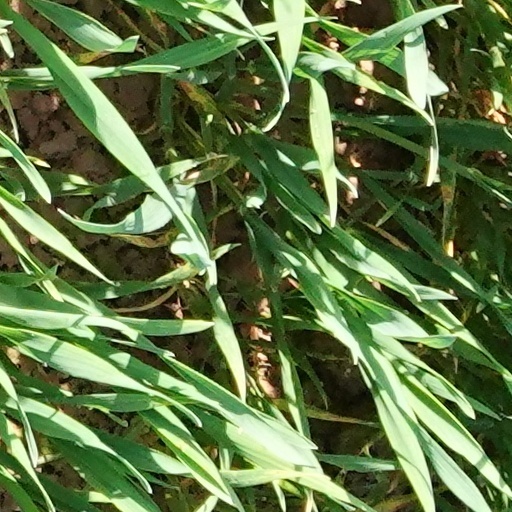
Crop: wheat